Francesco Bartolomeo de Leone

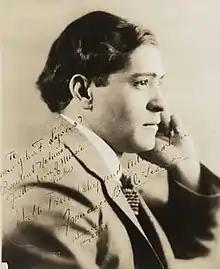
Francesco Bartolomeo DeLeone in 1924.

Francesco Bartolomeo DeLeone (July 28, 1887 – December 10, 1948) was an American composer of Italian descent.